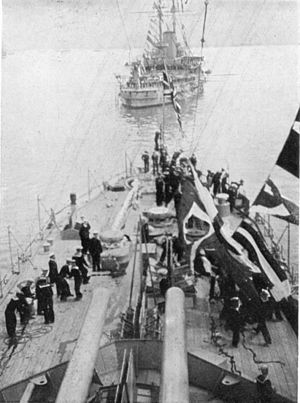
HMS Dreadnought (1906) / Byggeriet og de første år
Udsigten fra skibets bro under en flådeparade.
"Den sjette HMS Dreadnought i Royal Navy var et slagskib, der revolutionerede det sømilitære styrkeforhold, da den kom i tjeneste i 1906. Dreadnought stod for et så markant fremskridt i sømilitær teknologi, at dens navn blev synonymt med en hel generation af slagskibe, ""dreadnoughts"", samtidig med, at de skibe, den gjorde forældede, blev betegnet som før-dreadnoughts. Det engelske ord ""Dreadnought"" kan oversættes til ""Frygt intet"".